Jan van Koningsveld

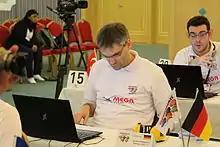
Jan Van Koningsveld in Memoriad World Mental Olympics 2012

Jan van Koningsveld (born 1969 in Emden) is a mental calculator.